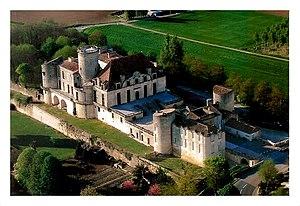
Vue aérienne. 2009
Le château de Duras se situe dans la commune de Duras, dans le département de Lot-et-Garonne et la région Nouvelle-Aquitaine. Il est classé monument historique en 1970.
Gaillard IV de Durfort dit le Proscrit, seigneur de Duras, né en 1419 et mort vers 1481, est un noble gascon de la branche aînée de la Maison de Durfort, fidèle du roi d'Angleterre pendant la dernière période de la Guerre de Cent Ans.